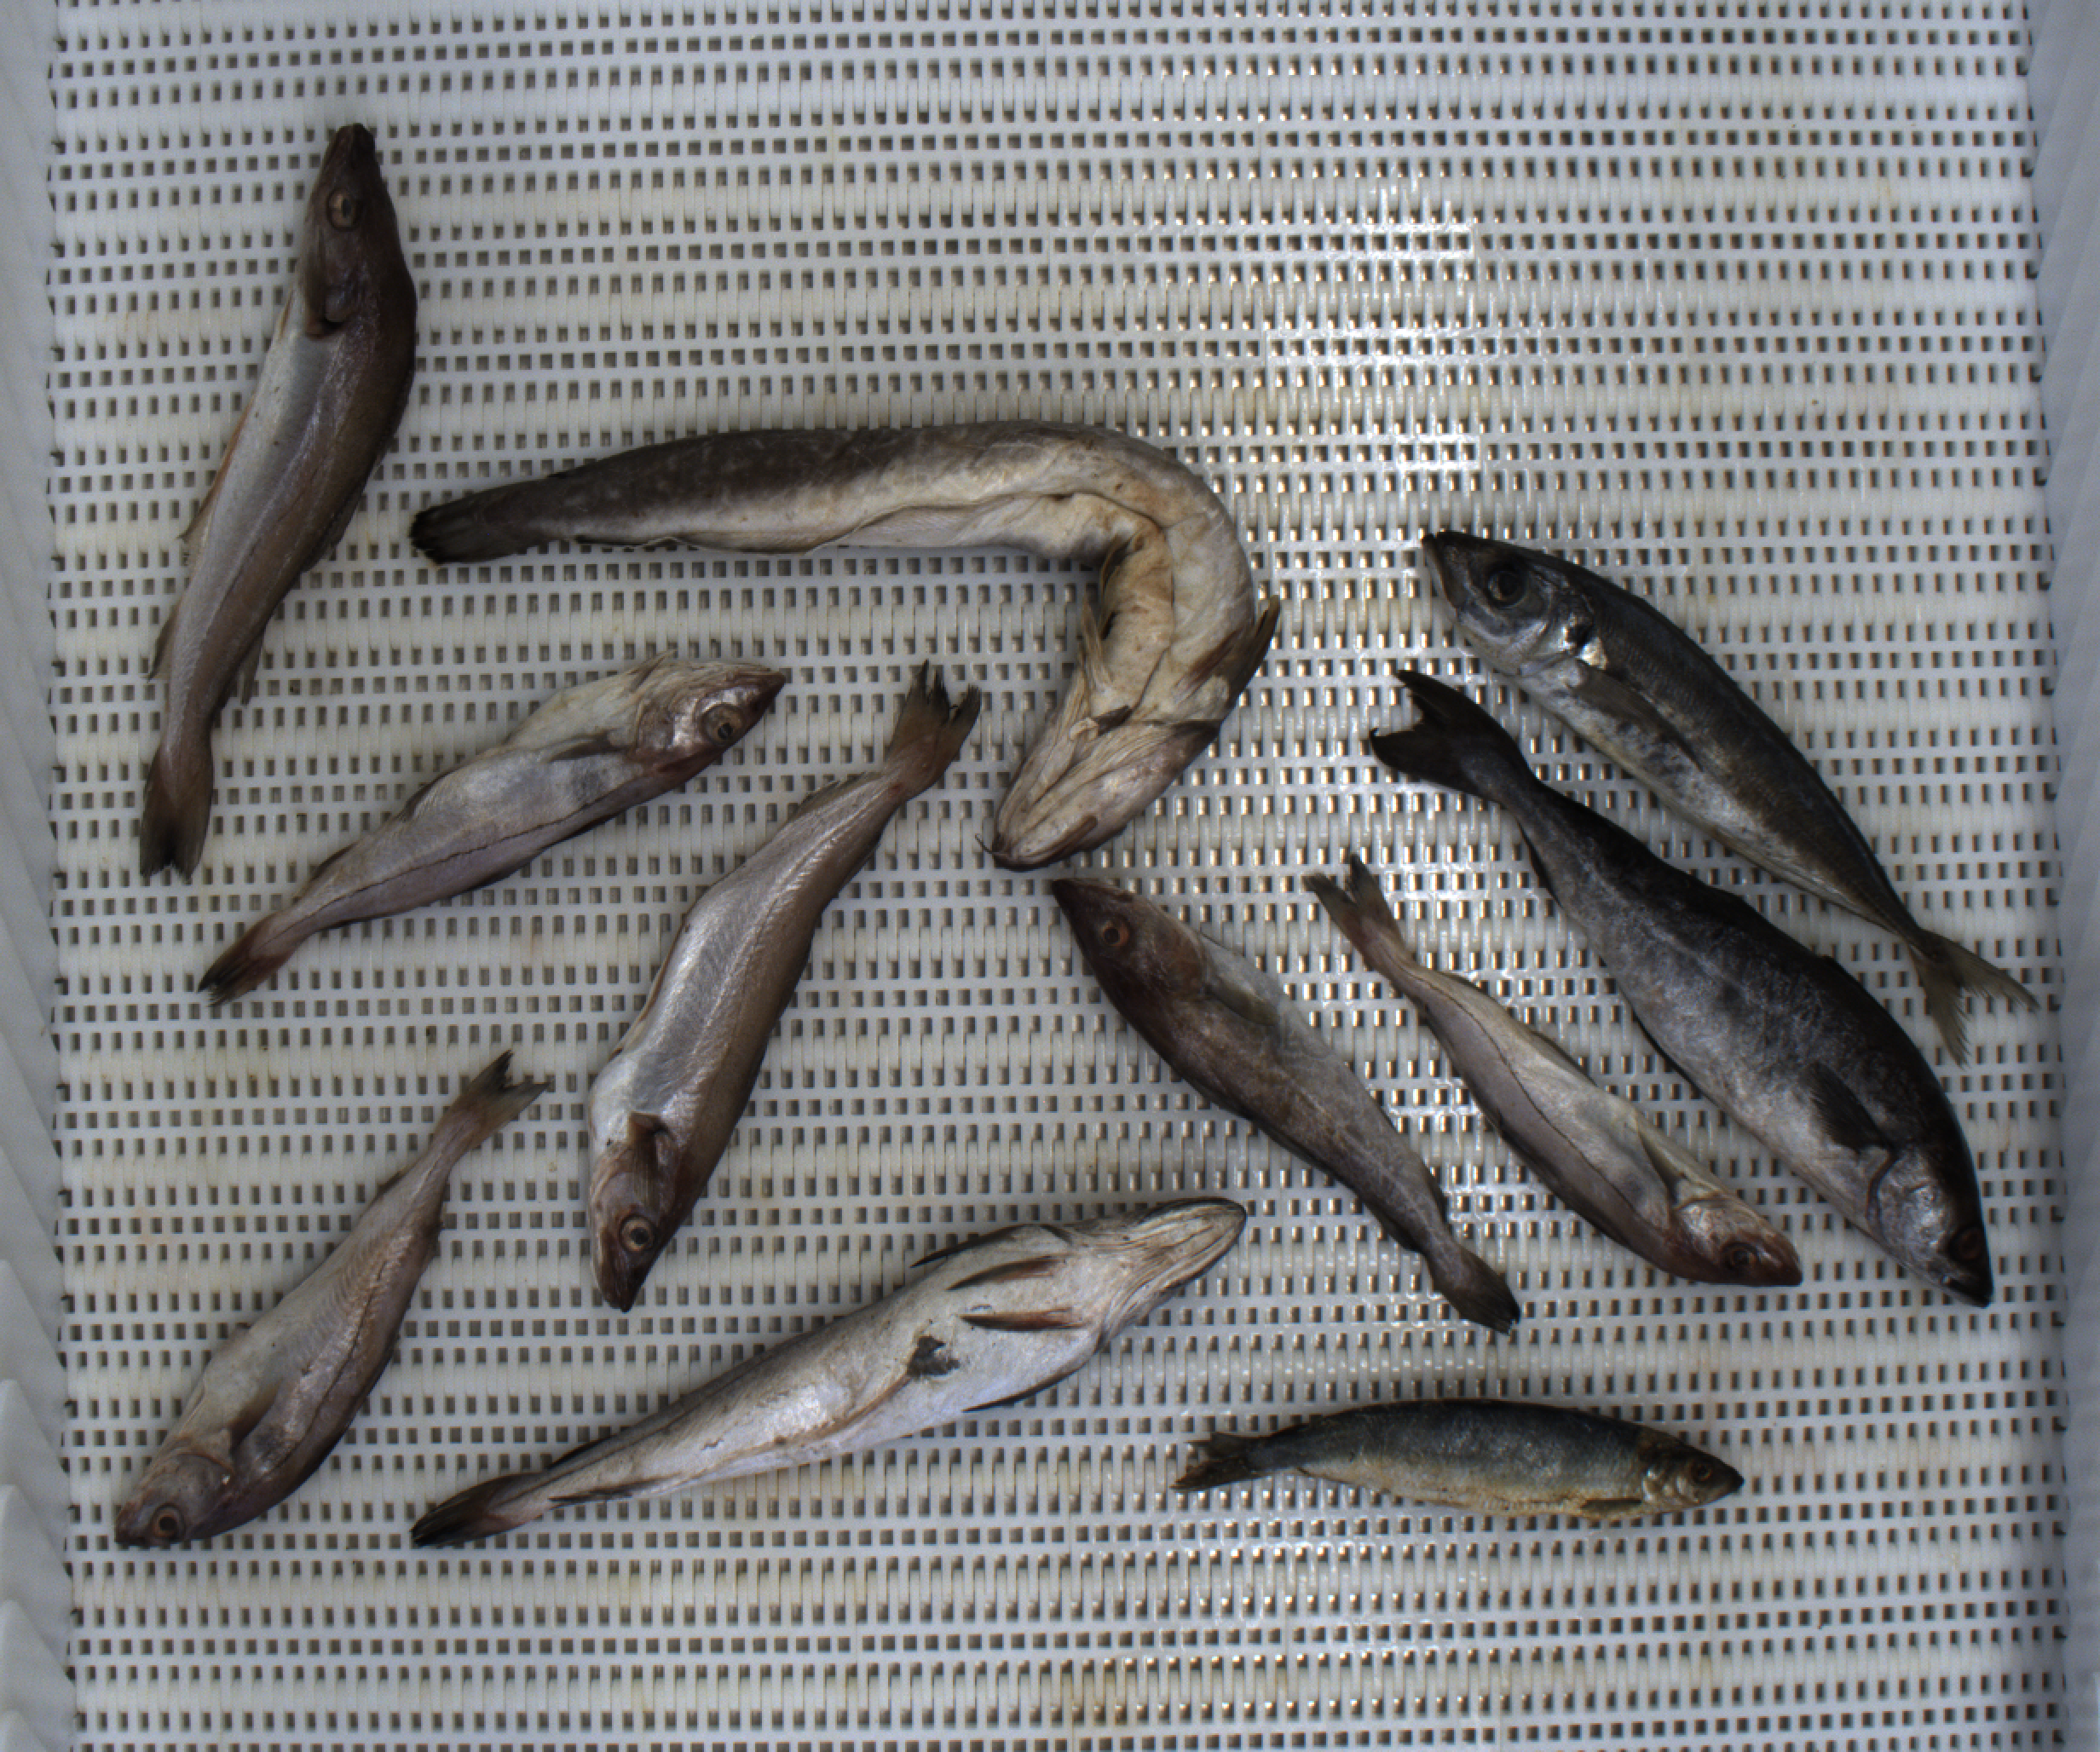
Total fish: 11
Cod: 1
Haddock: 3
Whiting: 2
Hake: 1
Horse mackerel: 1
Saithe: 1
Other: 2